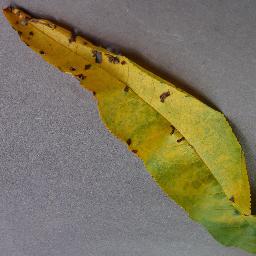
Label: Peach___Bacterial_spot